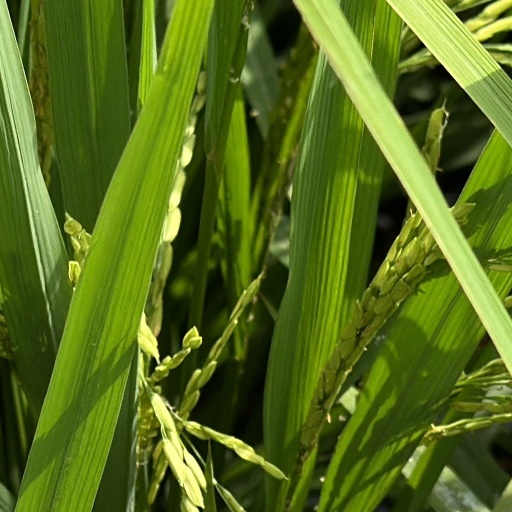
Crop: rice